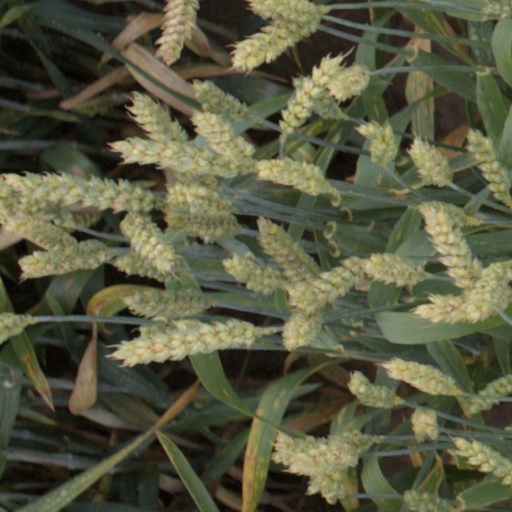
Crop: wheat